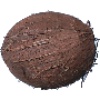
Label: cocos